Francis Aungier, 1st Earl of Longford

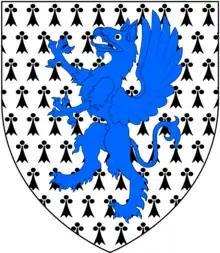
Arms of Aungier: "Ermine, a griffin segreant azure"

Francis Aungier, 1st Earl of Longford PC (Ire) (ca. 163223 December 1700) was an English politician, who sat in the House of Commons from 1660 to 1679. He was an administrator in Ireland.